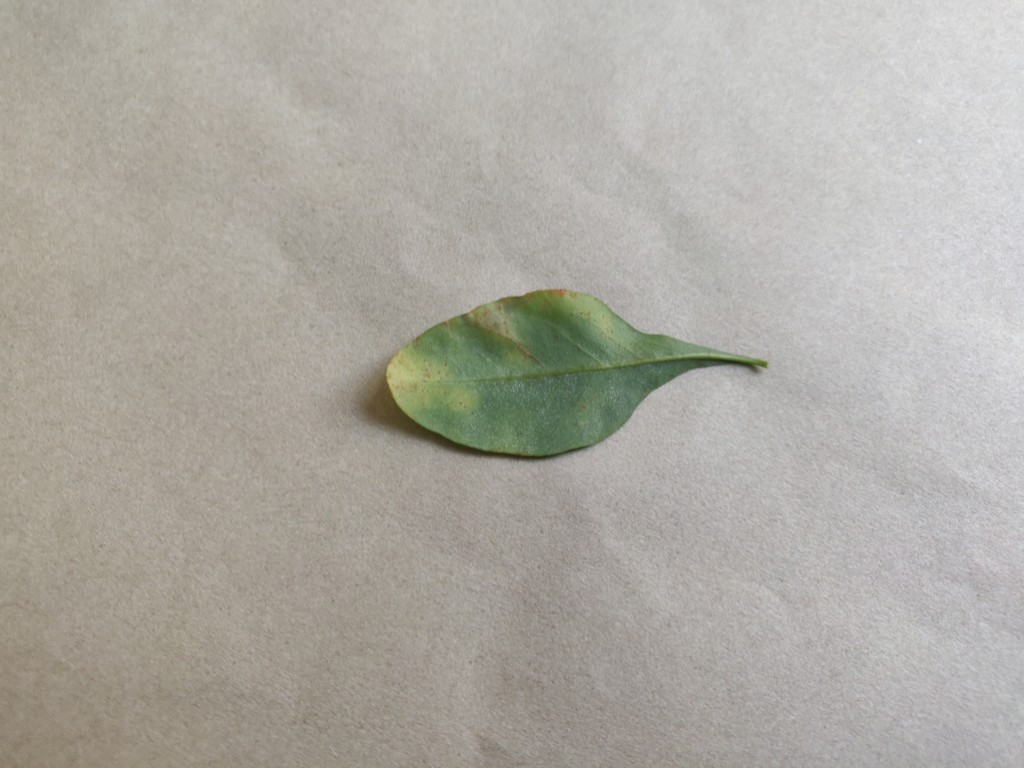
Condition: Unhealthy
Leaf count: single
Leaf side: back